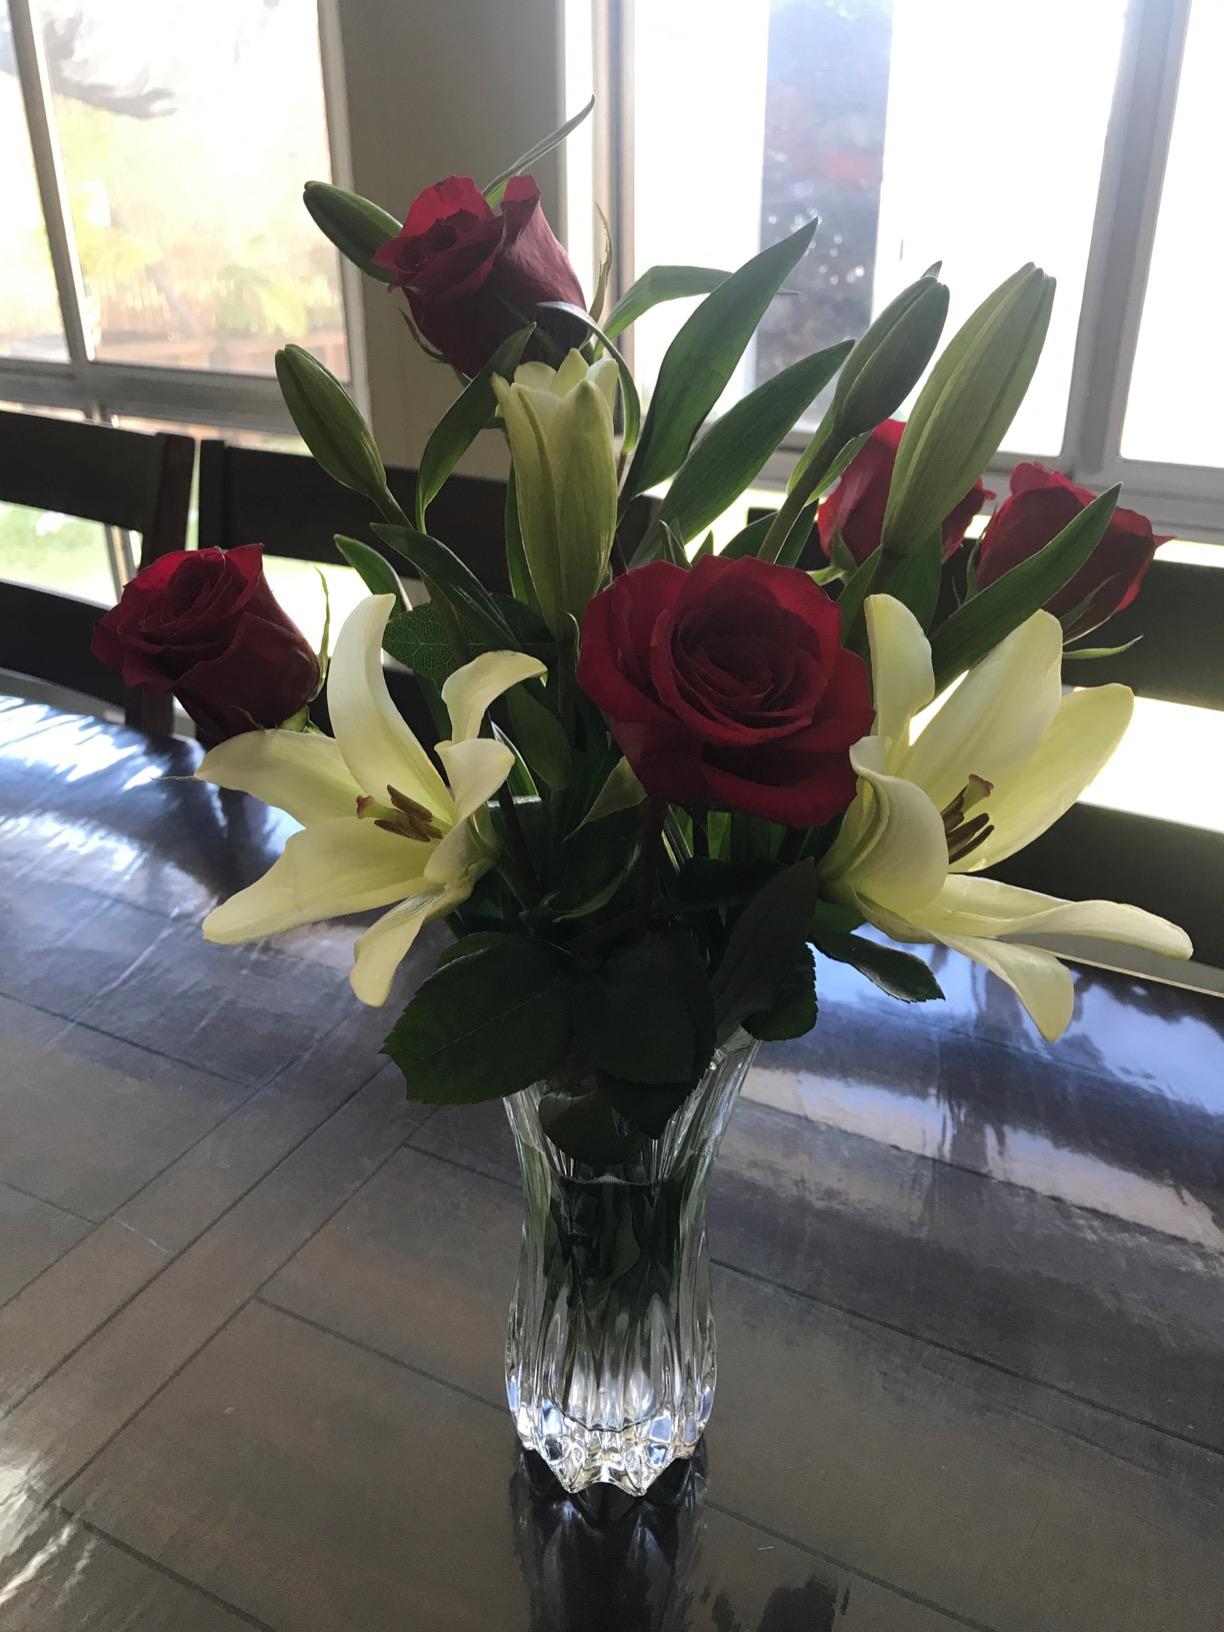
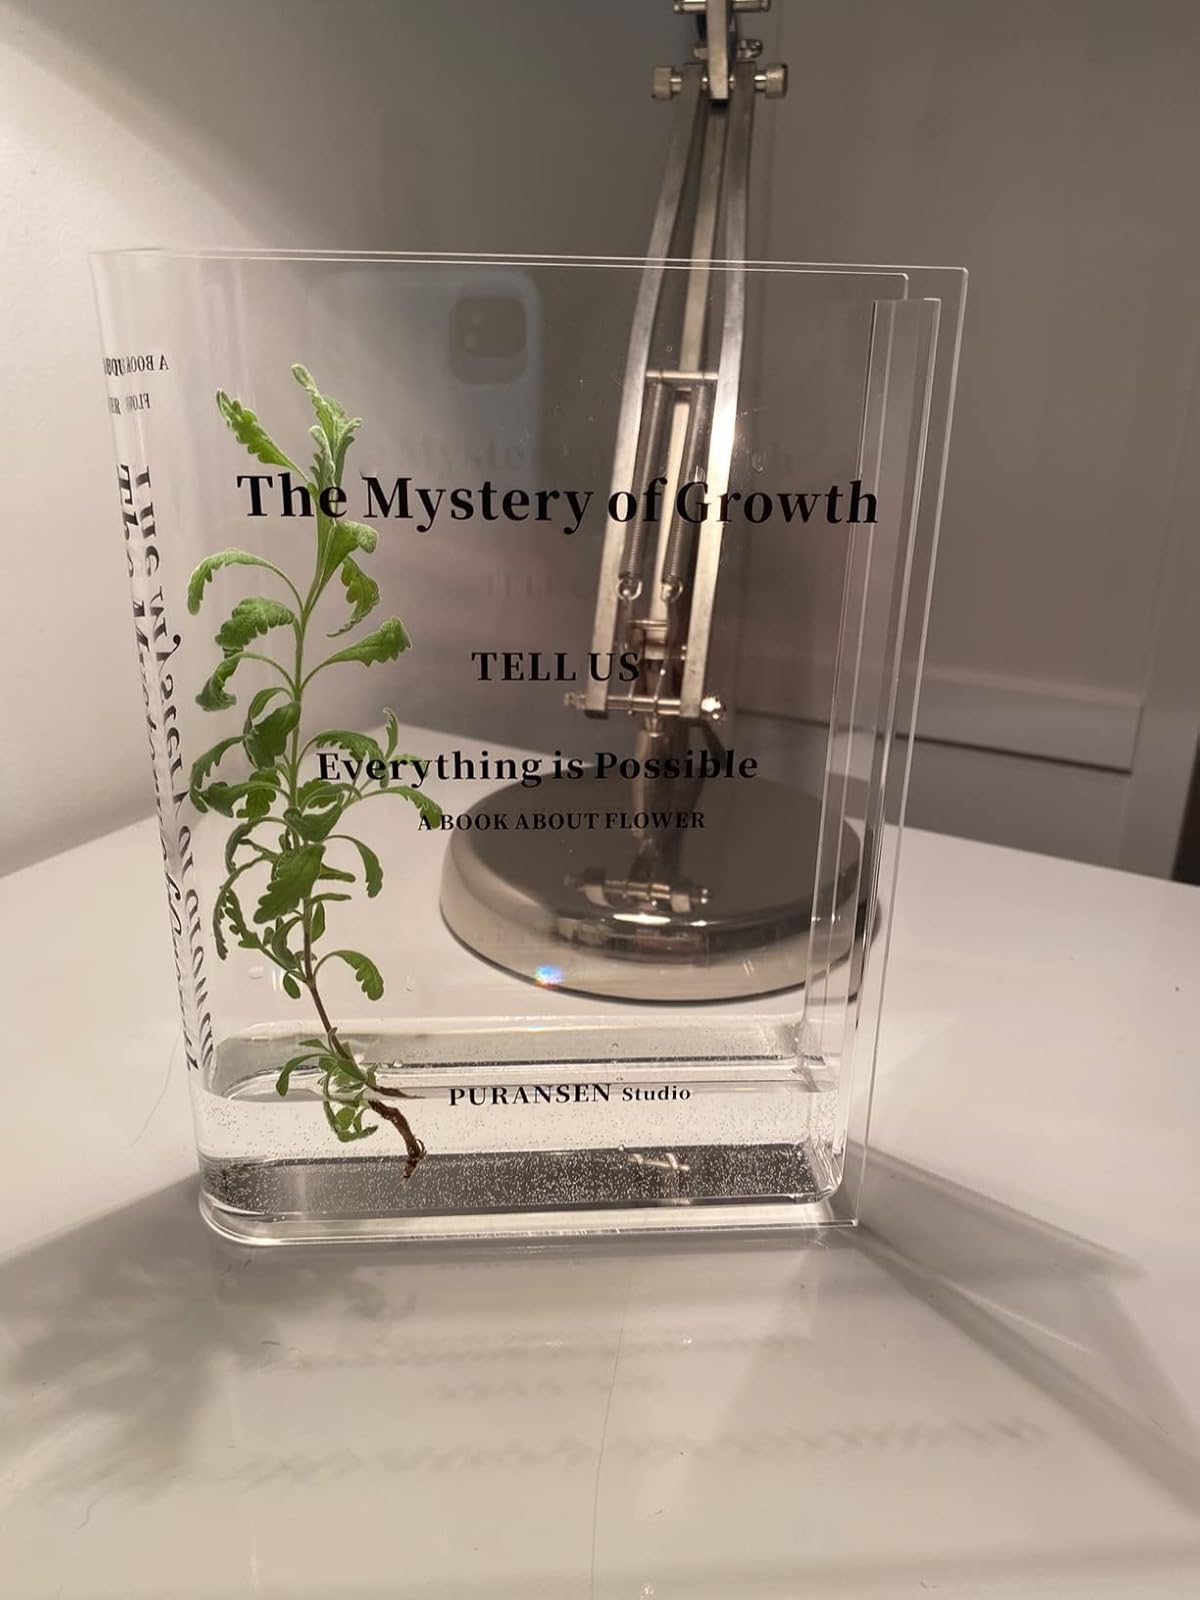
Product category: vase
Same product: no